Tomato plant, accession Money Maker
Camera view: vertical (180 deg); turntable rotation: 240 degrees
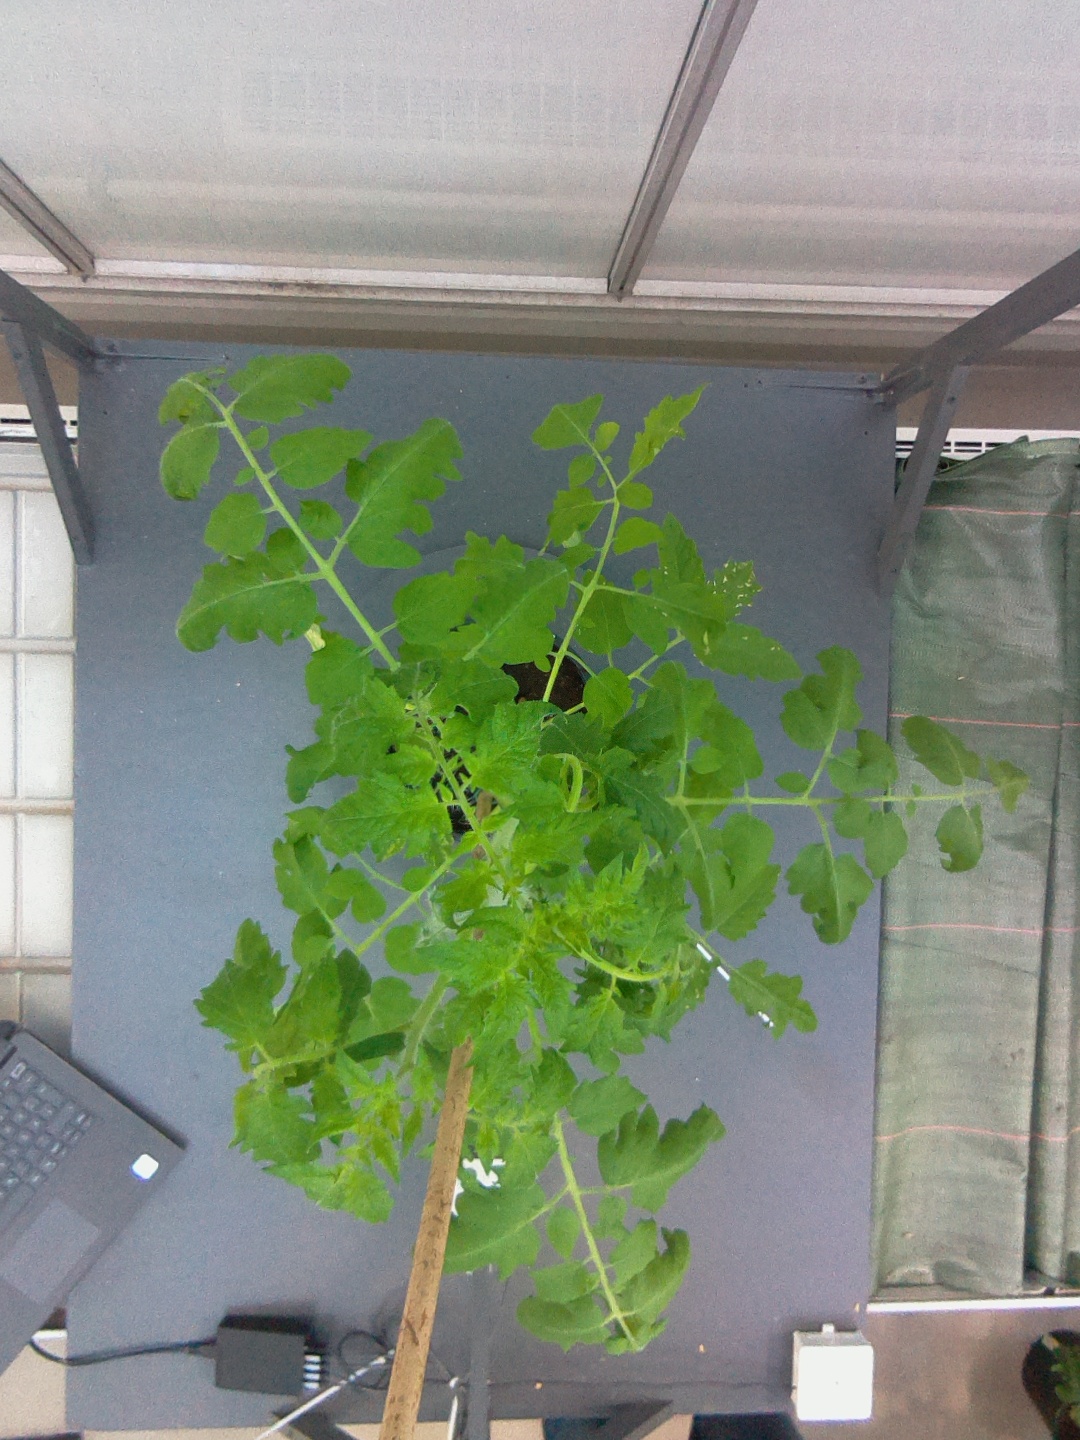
BBCH growth stage 53: 3 inflorescences visible